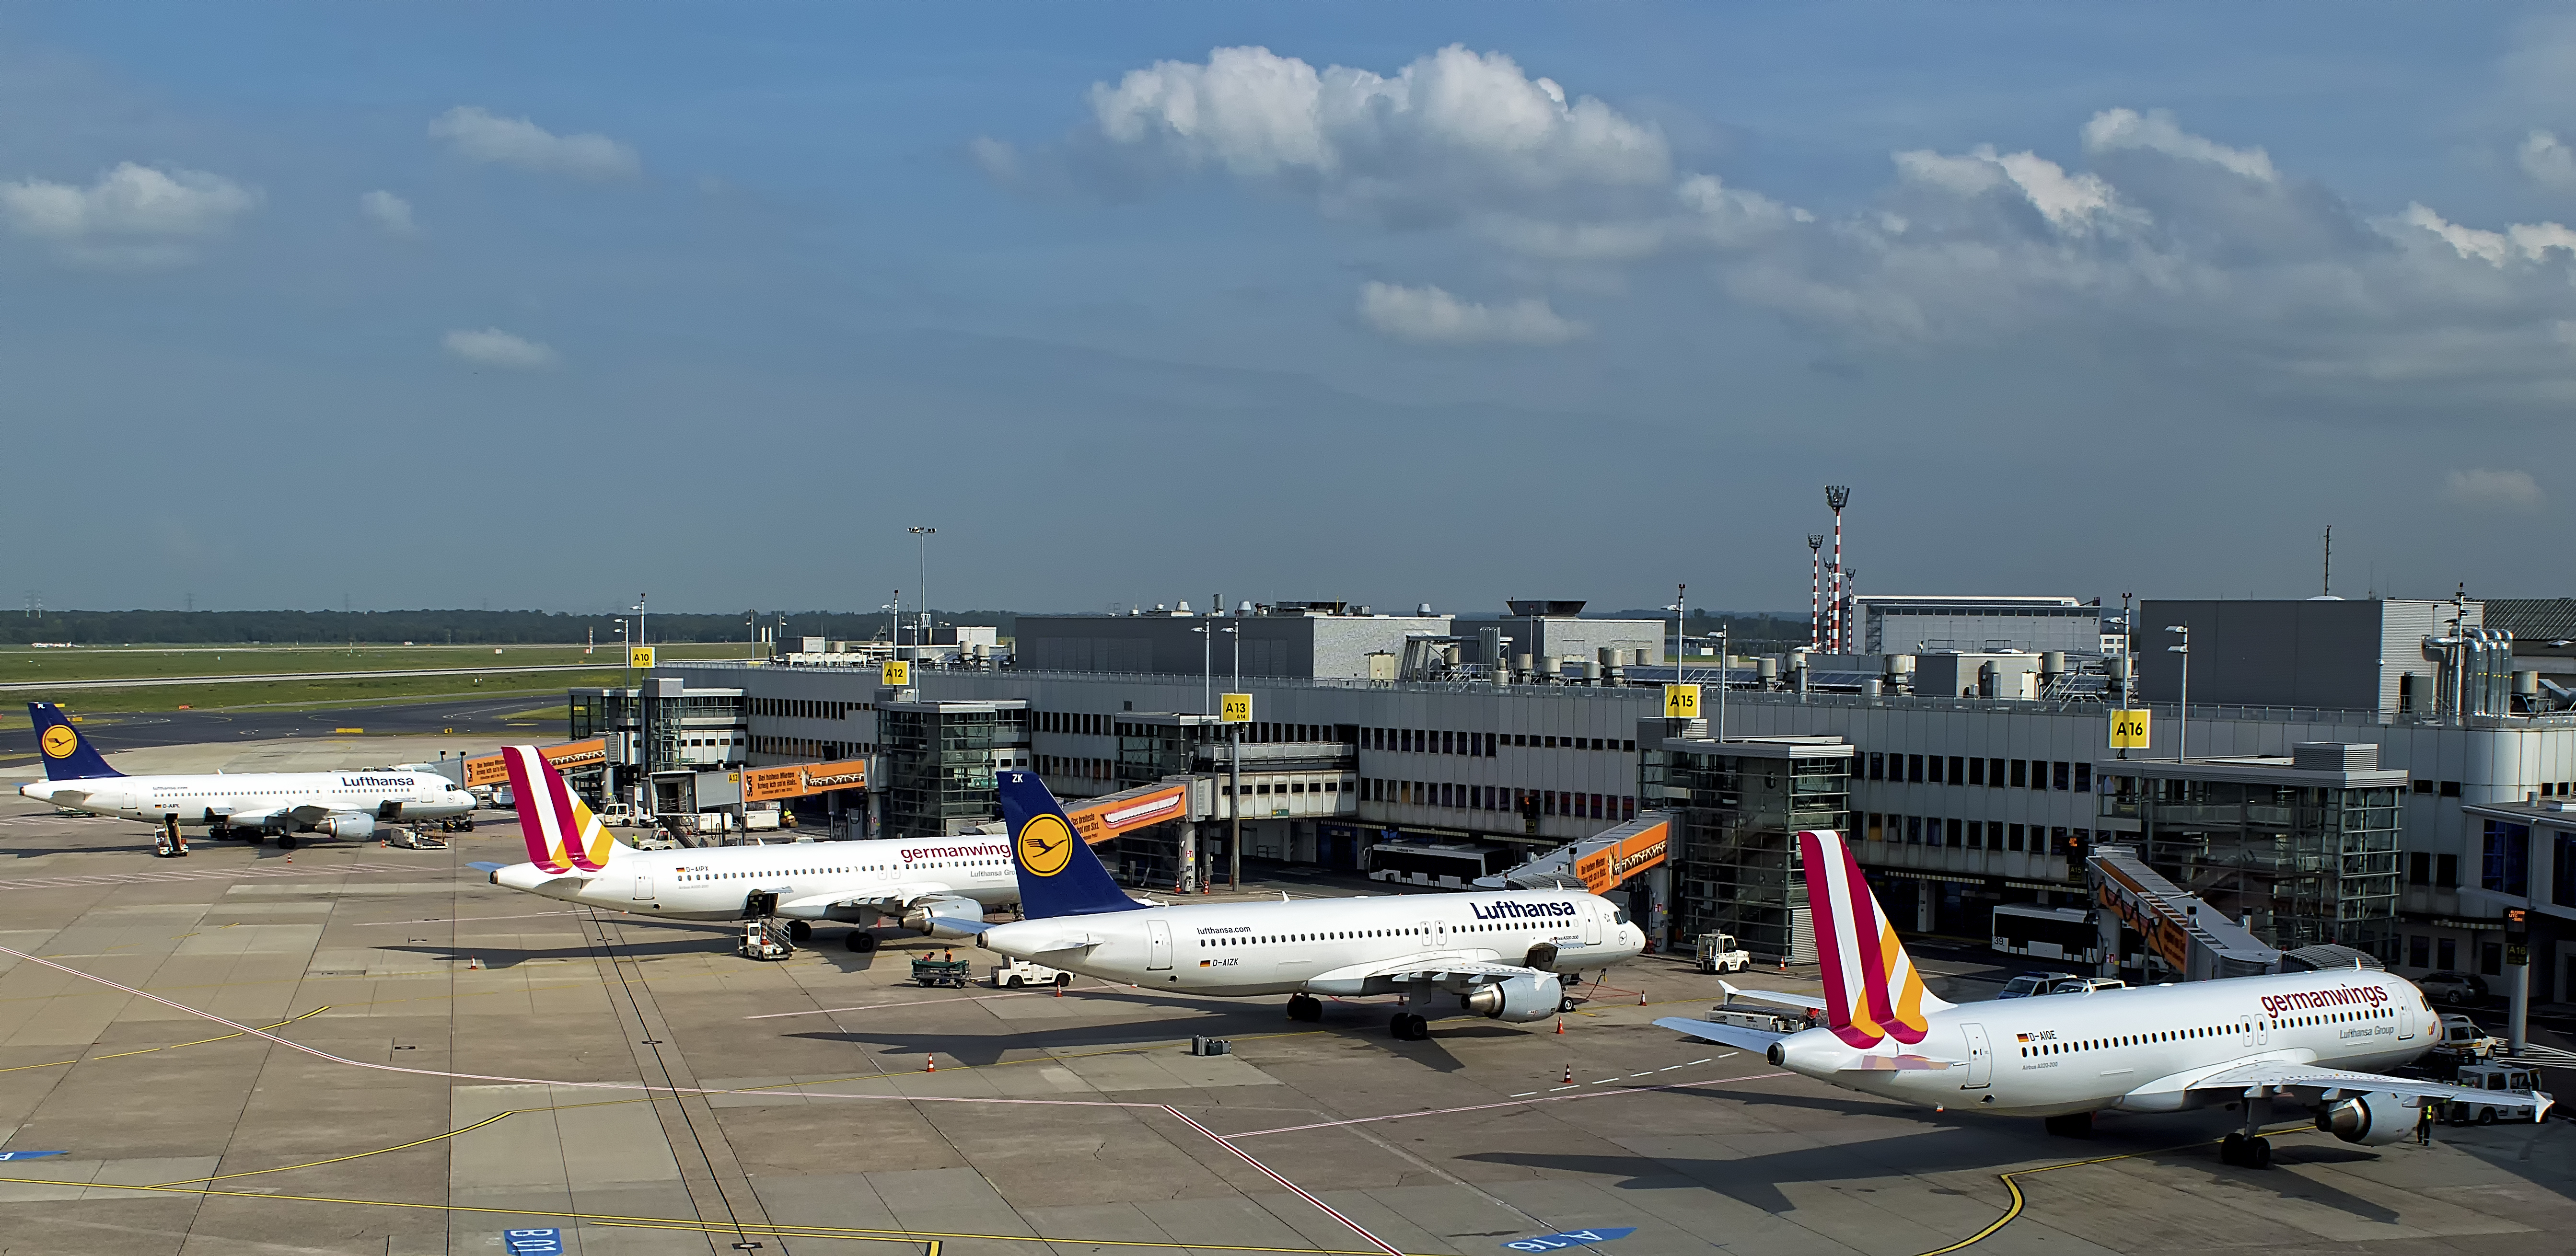
building, airport, airplane, aircraft, vehicle, airline, aviation, international, terminal, infrastructure, airliner, germany, airbus, planes, lufthansa, duesseldorf, germanwings, d sseldorf, geographical feature, atmosphere of earth, airport apron